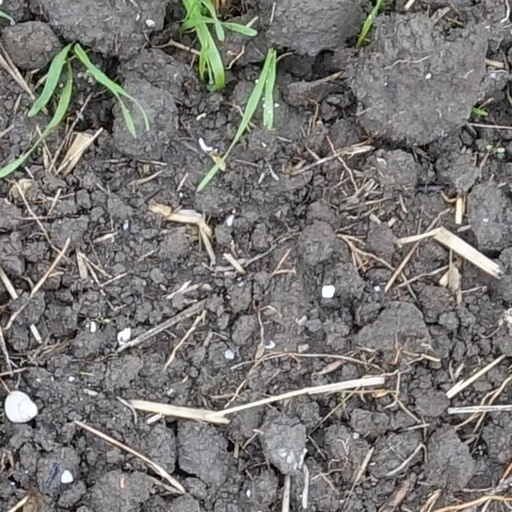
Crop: wheat